George Mallory

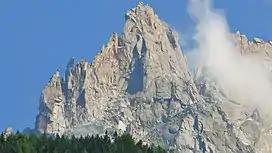
Mallory, with Harold Porter, established a new route on the Aiguille des Grands Charmoz in Haute-Savoie, France in 1919

Mallory embarked on eight expeditions in the Alps and achieved four first ascents. His first climb was on 5 August 1904, when he, Irving, and Gibson ascended Mont Vélan on the Swiss-Italian border, but had to retreat below the summit because Mallory and Gibson suffered from altitude sickness. On 13 August, they reached the summit of Dufourspitze, the third-highest peak in Western Europe. On 26 August, Irving and Mallory summited Mont Blanc, at , the highest mountain in Western Europe, marking Mallory's entry into high-altitude mountaineering.